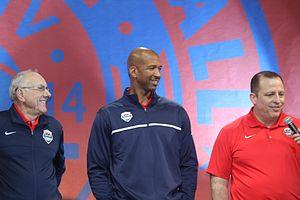
La saison 2014-2015 des Chicago Bulls est la 49ᵉ saison de la franchise en National Basketball Association et la 5ᵉ sous les ordres du coach Tom Thibodeau. À l'intersaison, les Bulls ont laissé partir Carlos Boozer et ont signé Pau Gasol. Chicago a obtenu sa première saison à 50 victoires depuis la saison 2011-2012 avec un bilan de de 50 victoires pour 32 défaites. Finissant troisième de leur conférence, les Bulls rencontrent les Bucks de Milwaukee au premier tour des playoffs 2015, s'imposant par 4-2. Cependant, la saison des Bulls prend fin après leur défaite 2-4 en demi-finale de conférence contre les Cavaliers de Cleveland.